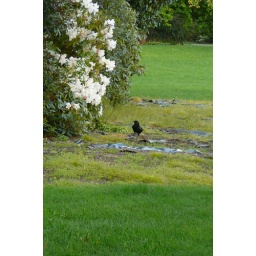
Crow in a field of green